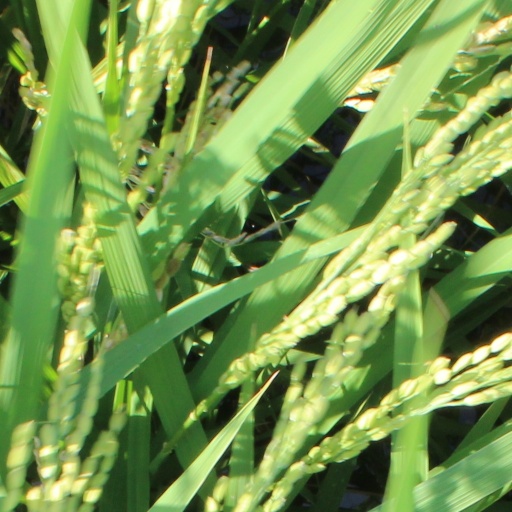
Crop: rice